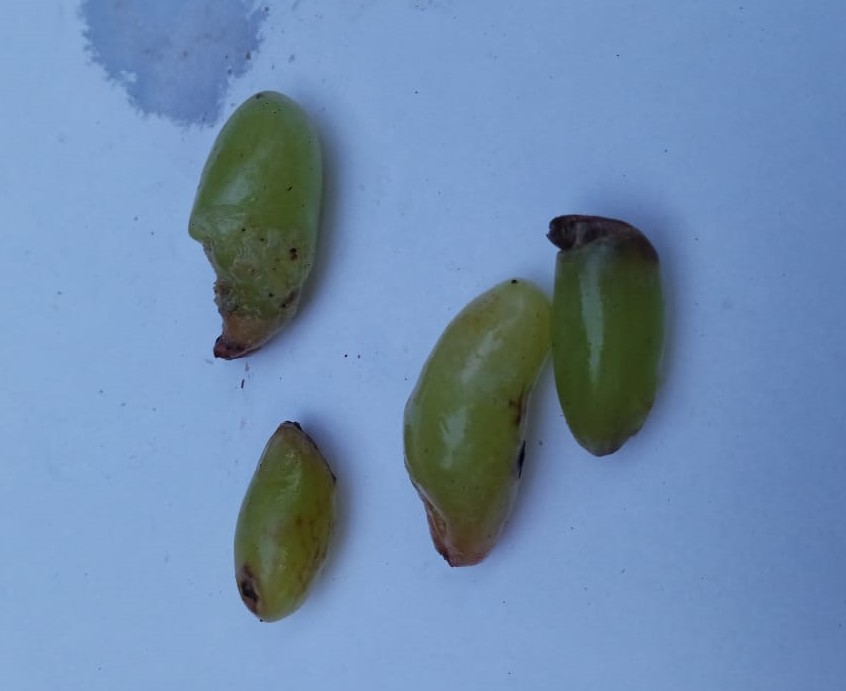
Fruit: grape
Condition: rotten